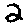
Label: 2